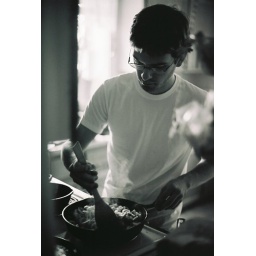
in a white tee shirt no less.